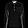
Label: Shirt